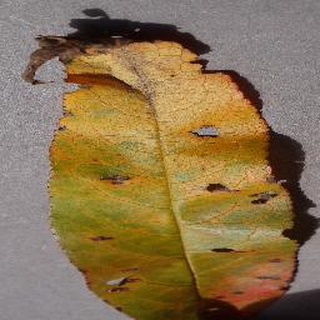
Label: peach_bacterial_spot